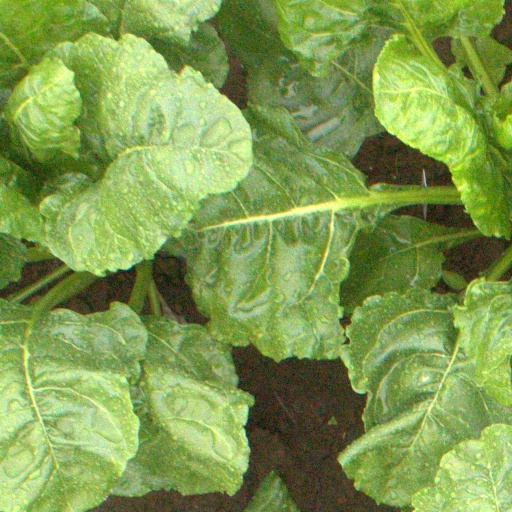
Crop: sugar beet